Charlotte's Web

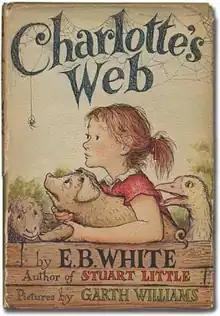
First edition

Charlotte's Web is a book of children's literature by American author E. B. White and illustrated by Garth Williams. It was published on October 15, 1952, by Harper & Brothers. It tells the story of a livestock pig named Wilbur and his friendship with a barn spider named Charlotte. When Wilbur is in danger of being slaughtered, Charlotte writes messages in her web praising him, such as "Some Pig", "Terrific", "Radiant", and "Humble", to persuade the farmer to spare his life.